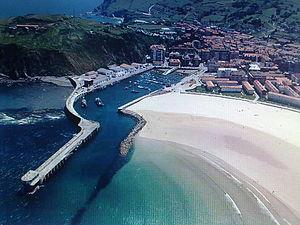
Laredo est une commune espagnole située dans la partie orientale de la communauté autonome de la Cantabrie et adjacente à la Mer Cantabrique, à mi distance entre Bilbao et Santander. Elle compte 13 000 habitants. Juan Ramón López Visitación, du parti socialiste ouvrier espagnol, en est le maire depuis 2015.